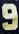
Number: 9